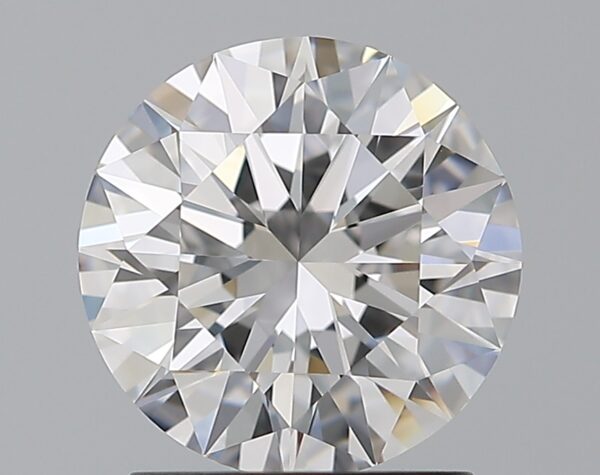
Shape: round
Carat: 1.61
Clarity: FL
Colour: D
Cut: EX
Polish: EX
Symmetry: EX
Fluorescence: N
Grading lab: GIA
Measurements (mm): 7.56 x 7.61 x 4.63